Arijit Singh

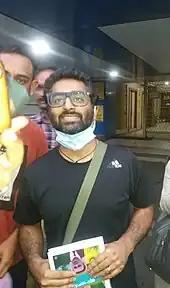
Singh in 2022

In January, Singh sang two songs "Soch Liya" and "Aashiqui Aa Gayi" from the movie "Radhe Shyam." Arijit Singh and Shreya Ghoshal have sung for the movie "Bachchan Pandey" composed by Amaal Malik and lyrics written by Kumaar. Singh also sang "Kesariya" and a duet "Deva Deva" with Jonita Gandhi from the movie . "Kesariya" became the first Indian song to cross 300 million and also over 500 million streams on Spotify.